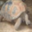
Label: turtle